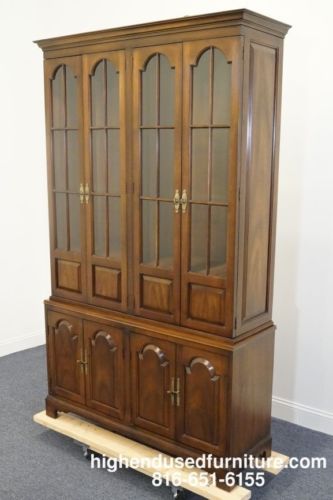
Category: cabinet